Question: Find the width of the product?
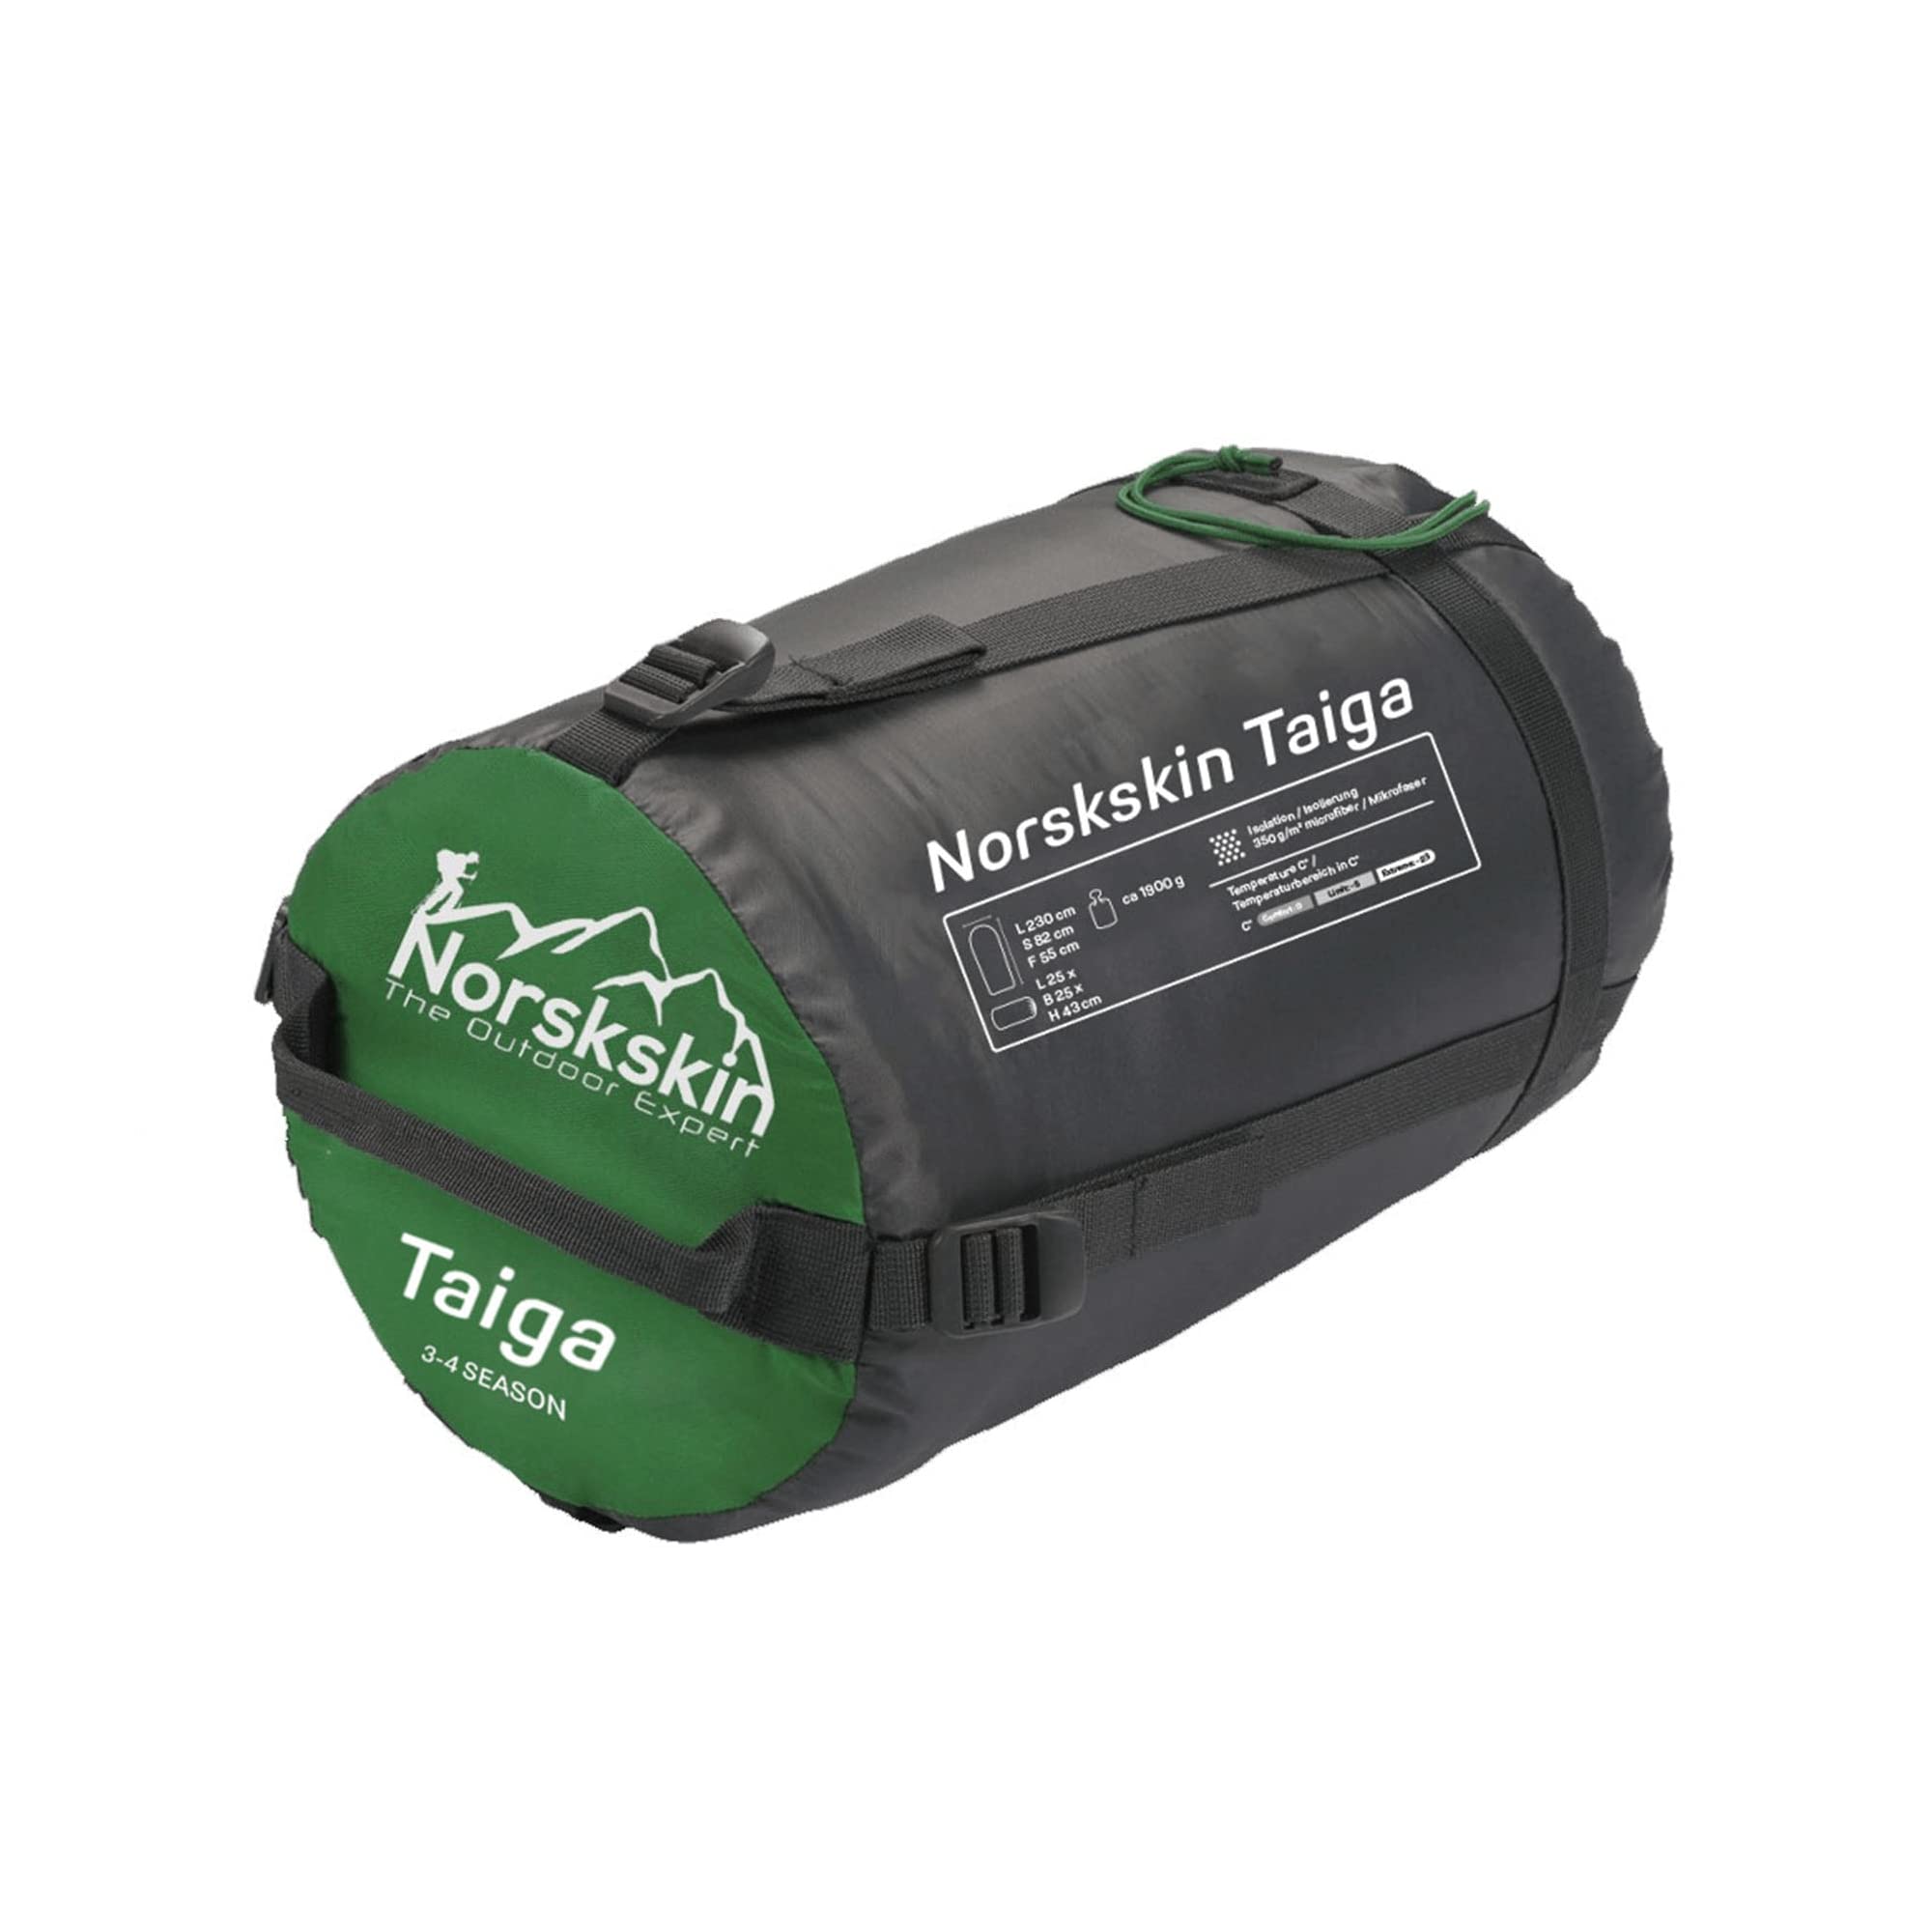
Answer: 82.0 centimetre